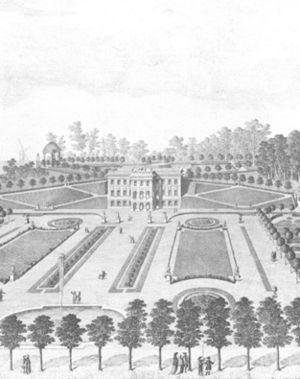
Havekunstens historie / Rokoko
Ved behandling af havekunstens historie kan man følge to retninger, den